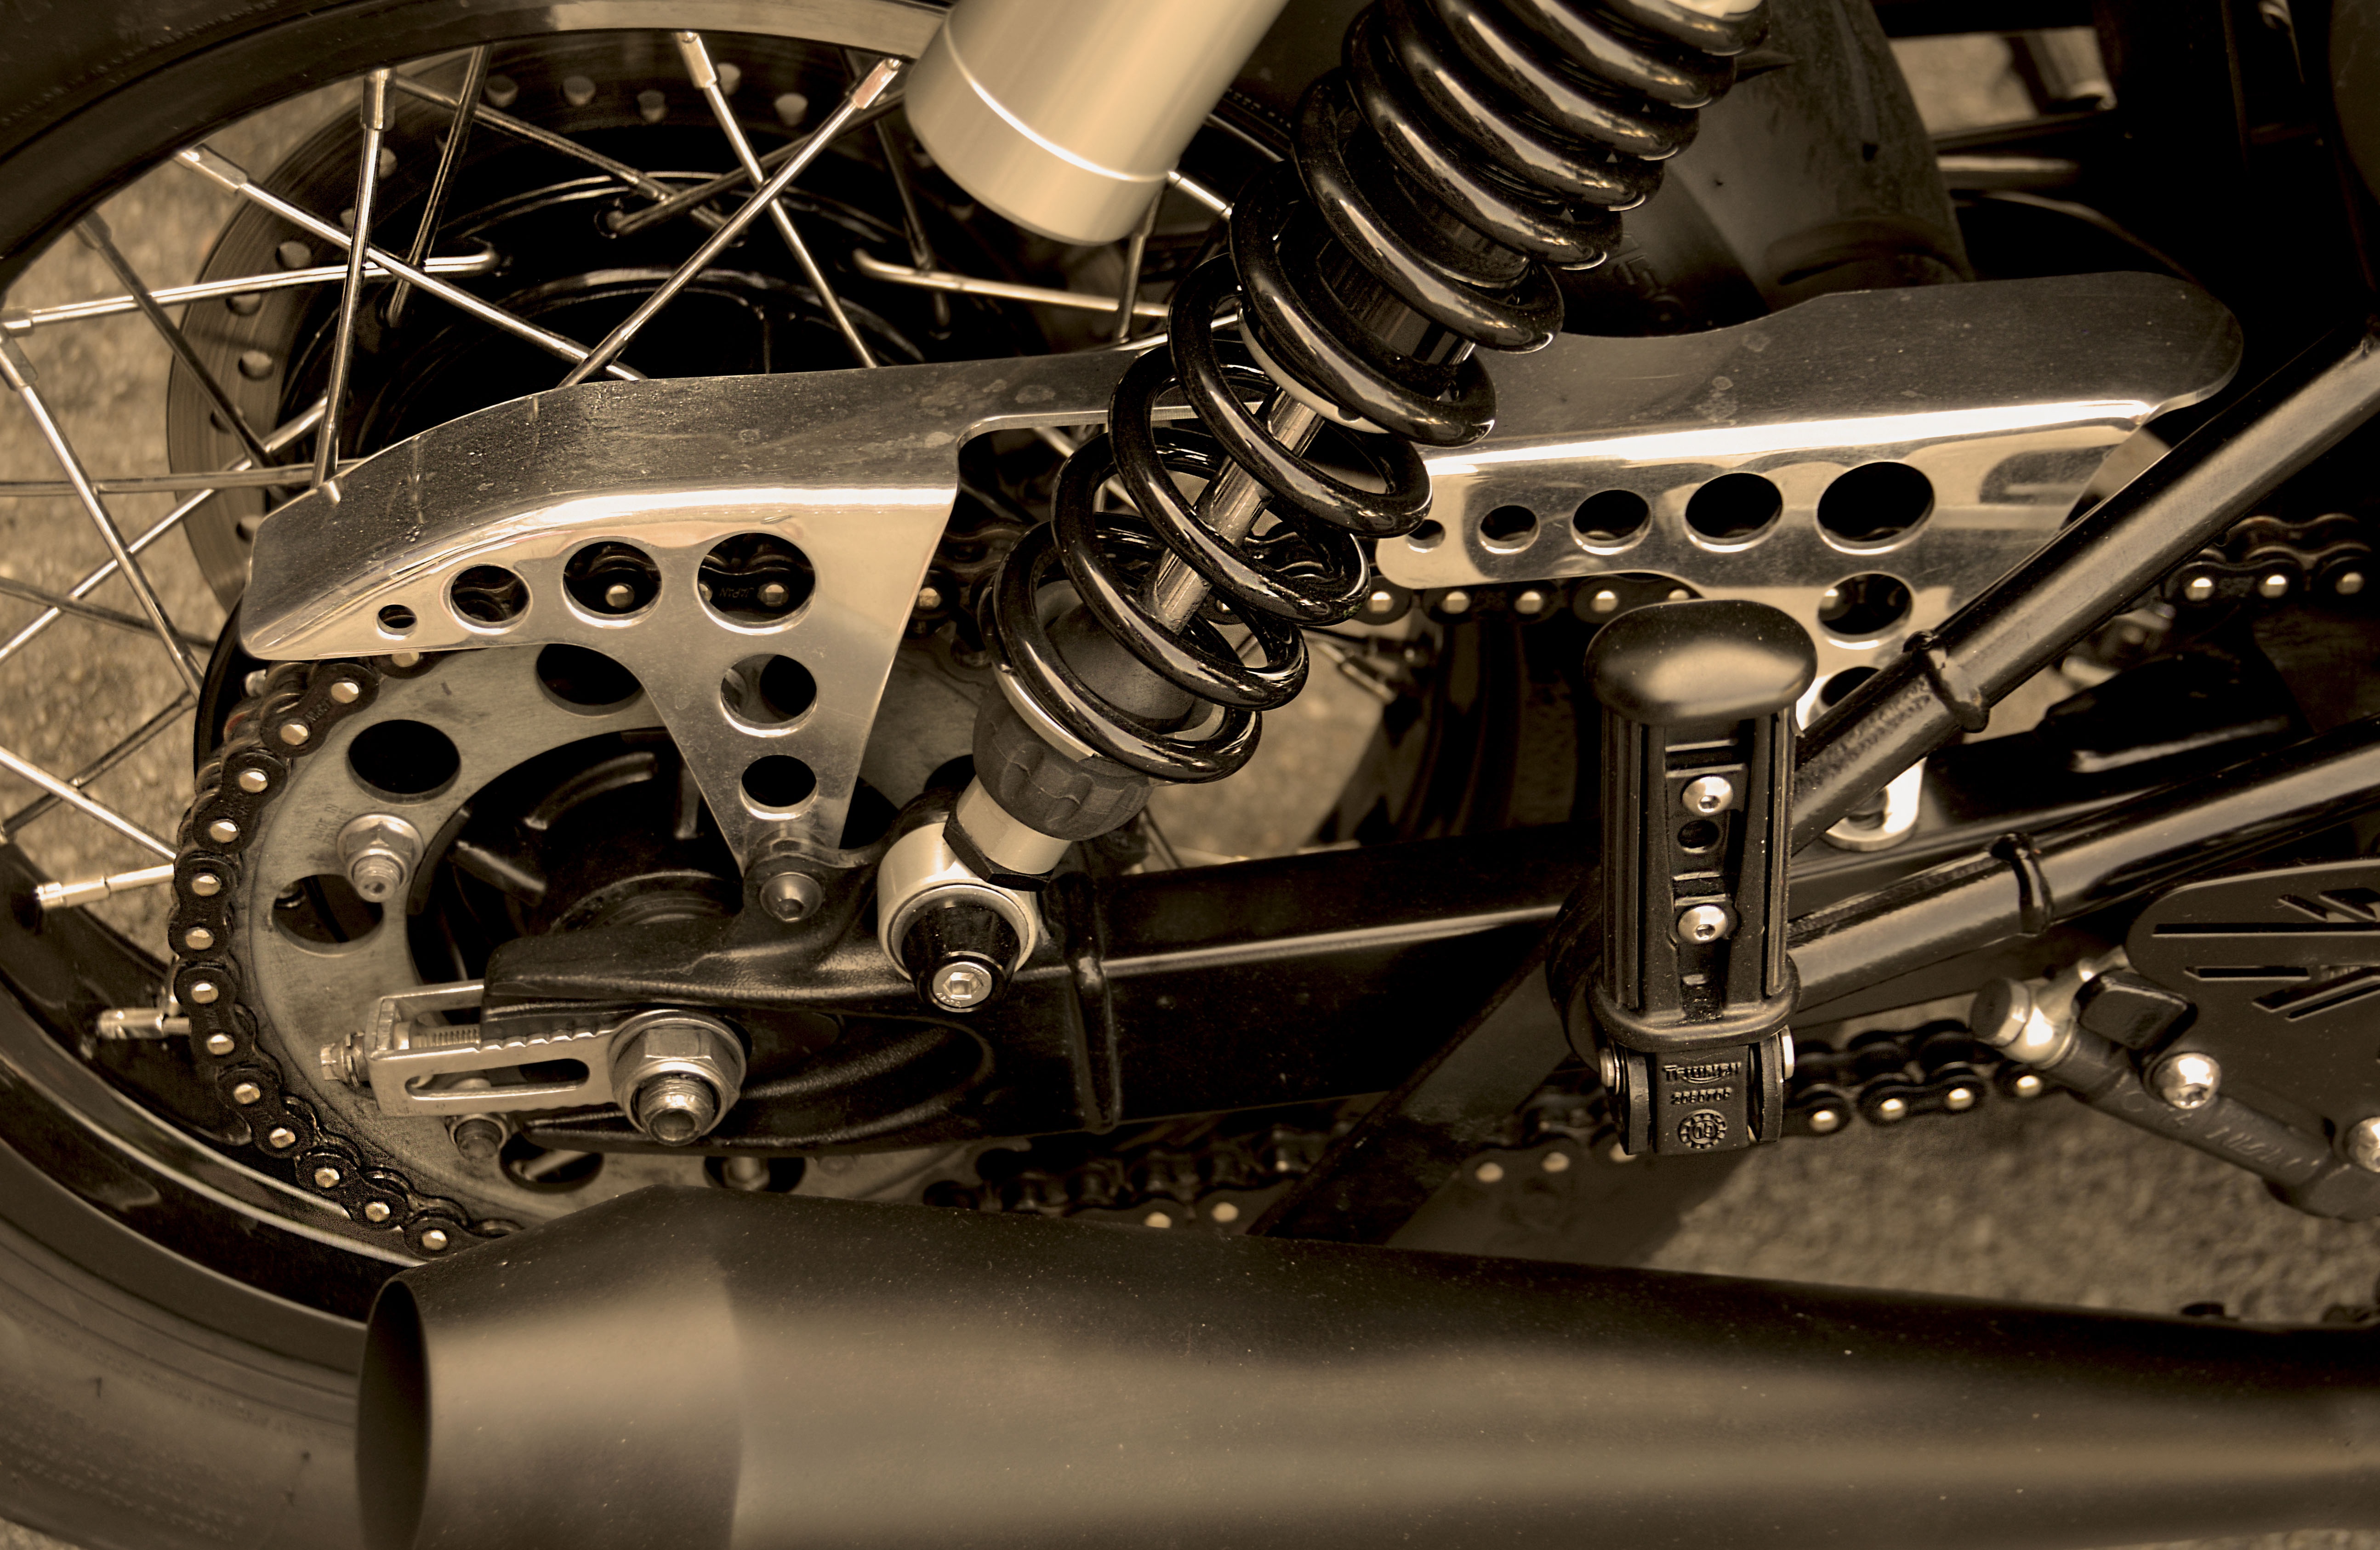
technology, car, wheel, spiral, chain, bike, steel, transportation, transport, spring, vehicle, spoke, motorcycle, metal, clean, machine, suspension, motorbike, cycle, coil, tyre, chrome, engineering, silver, mechanical, engine, new, comfort, shiny, shock, metallic, exhaust, shock absorber, absorber, flexible, damper, maintain, automobile make, aircraft engine